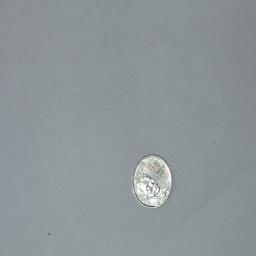
Label: 5_New_Front